Lehigh University

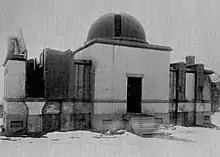
Sayre Observatory, an 1896 donation to the university

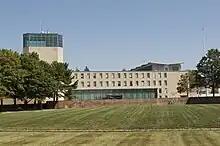
Iacocca Hall, named in honor of Lehigh University alumnus Lee Iacocca

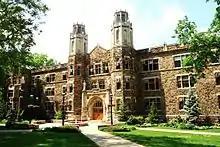
The university's Packard Laboratory in November 2015

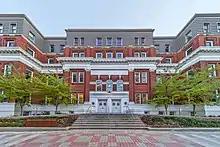
Williams Hall in November 2019

, Lehigh has 584 full-time faculty members, with 95% holding a doctorate degree or the highest degree in their field.